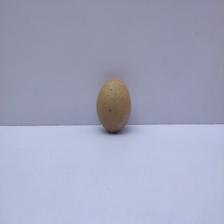
Size: Small